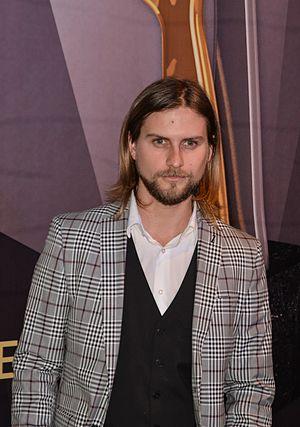
Jean Philippe Cretton Vásquez, est un journaliste, musicien et présentateur de télévision chilien.